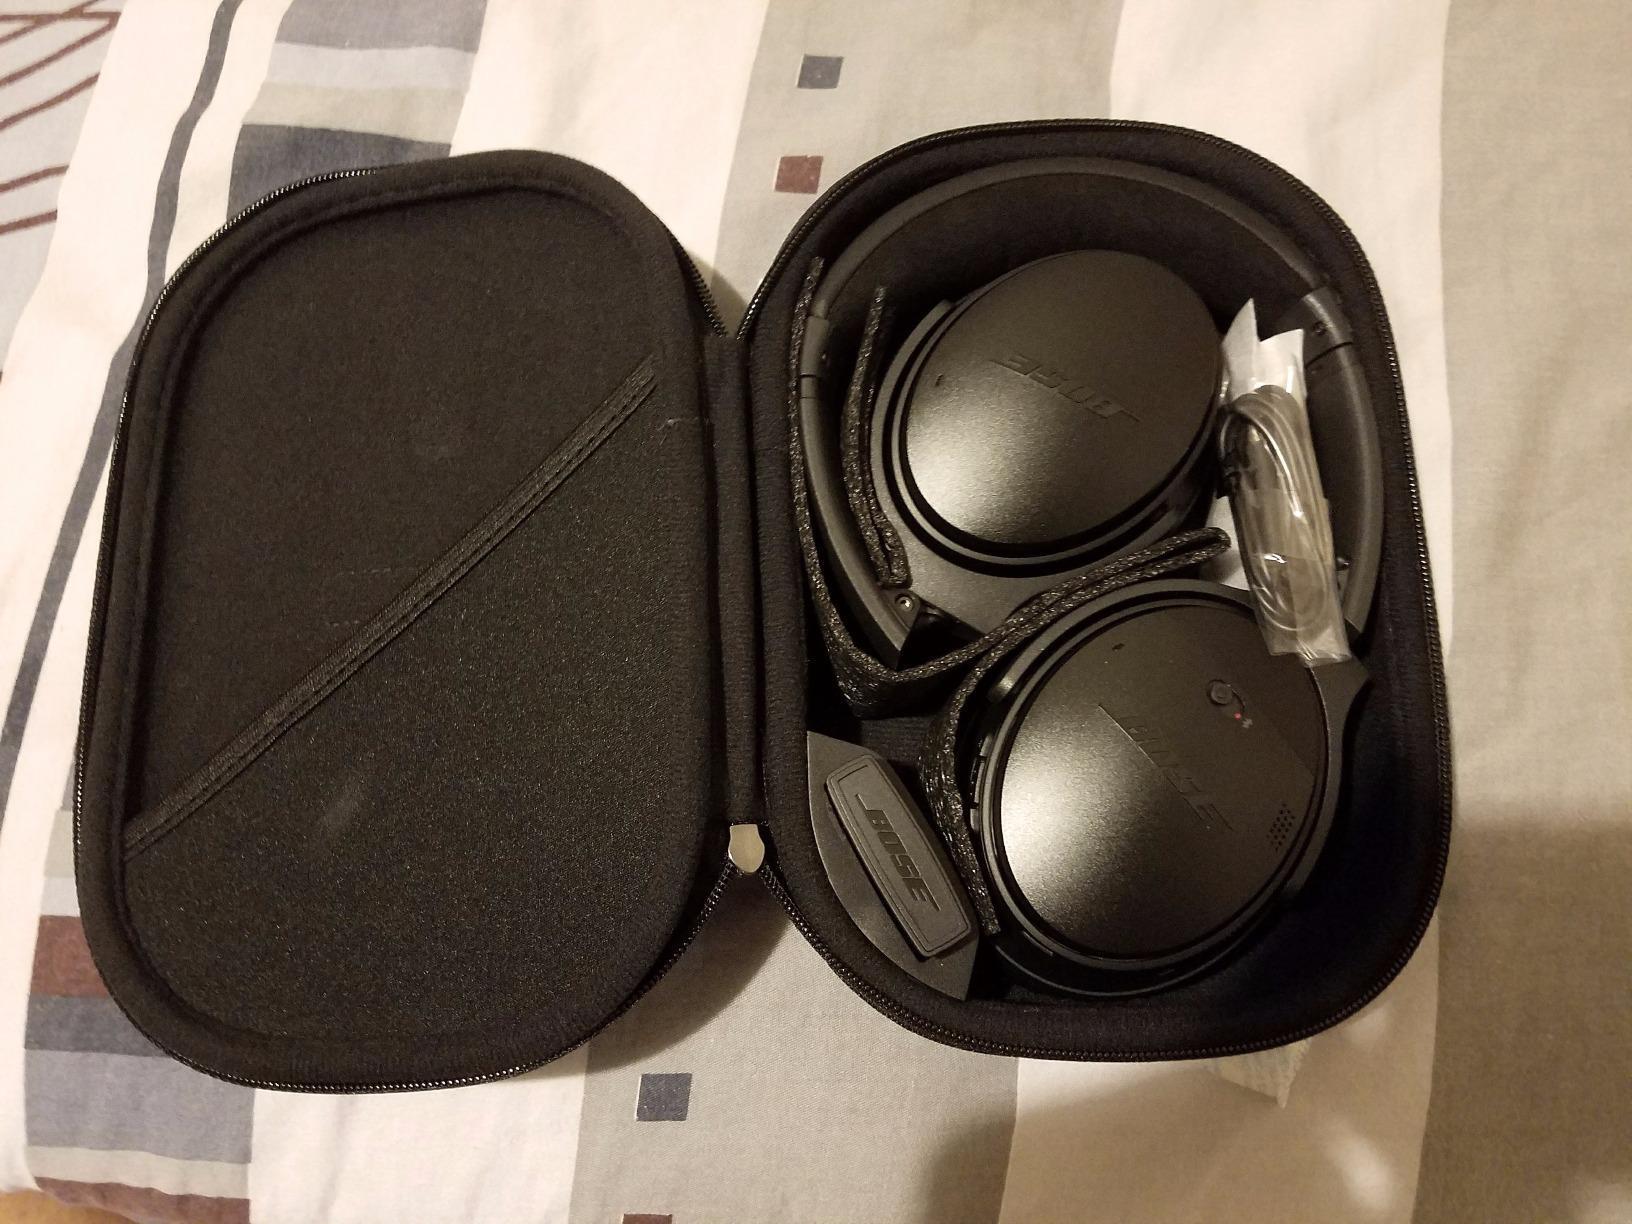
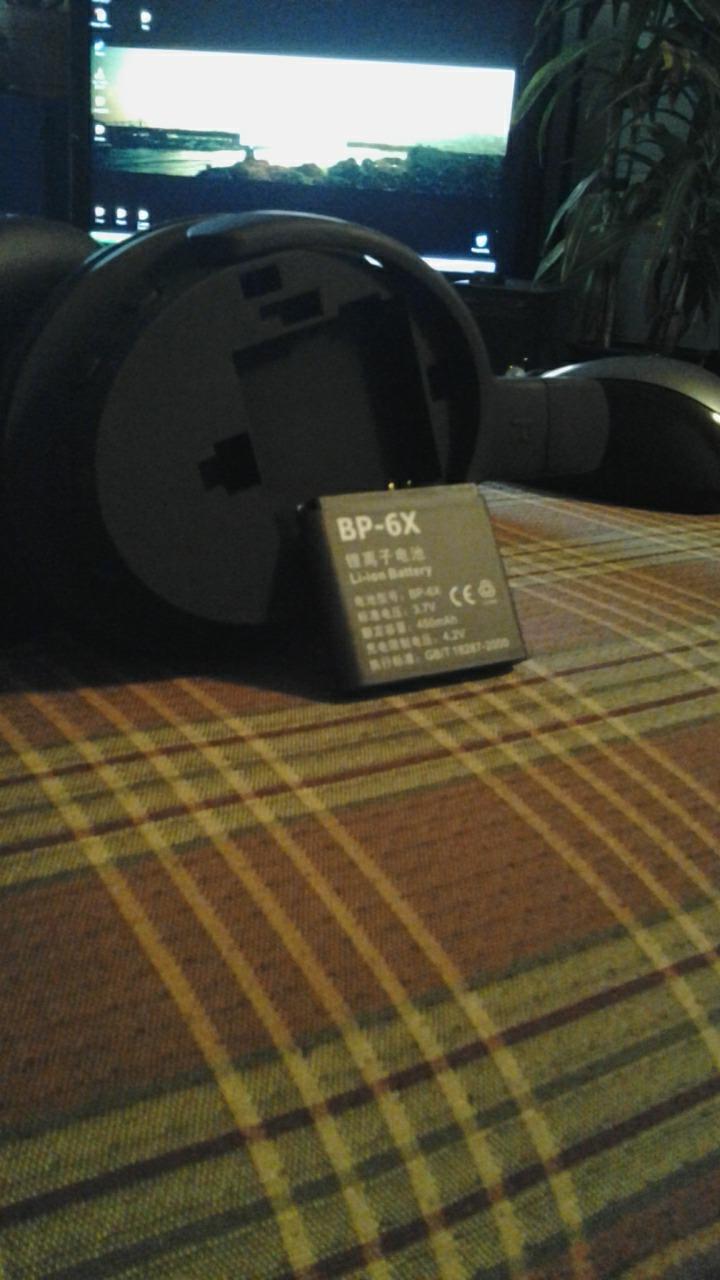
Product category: headphones
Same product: no